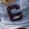
Number: 6